Armed Forces of the Republic of Moldova

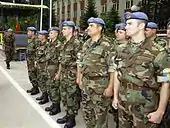
Moldovan soldiers from the 2nd brigade in June 2004.

At the beginning of 1994, the Moldovan Ground Forces (under the Ministry of Defense) consisted of 9,800 men organized into three motor rifle brigades, one artillery brigade, and one reconnaissance/assault battalion. The Library of Congress Country Studies wrote that its armaments consisted of fifty-six ballistic missile defenses; seventy-seven armored personnel carriers and sixty-seven "look-alikes." ("Look-alikes" is a Conventional Forces in Europe Treaty term denoting modifications of armored personnel carriers for specialised missions such as anti-tank missile carriage, reconnaissance, or engineer duties). This data appears garbled; in the 1995/96 edition of the IISS "Military Balance", armored infantry fighting vehicles were listed as 54 BMDs (Boyevaya Mashina Desanta, Airborne Combat Vehicle), there were sundry armored personnel carriers, and 67 "look-alikes".